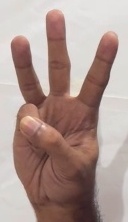
ASL sign: 6